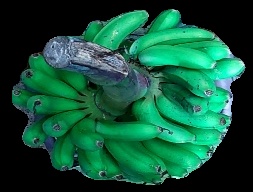
Variety: rasbale
Grade: grade1